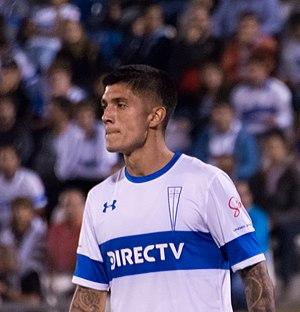
Valber Roberto Huerta Jerez, né le 26 août 1993 à Santiago, est un footballeur chilien qui joue au poste de défenseur central avec le club de Colo Colo.